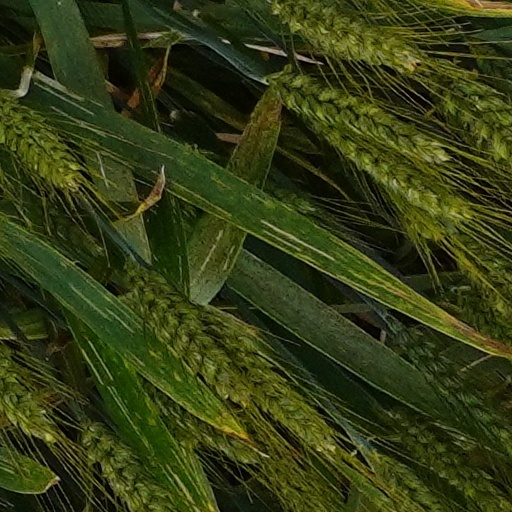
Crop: wheat